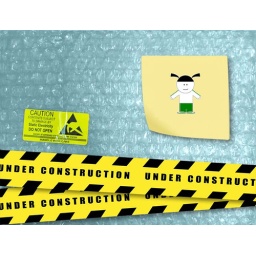
the green girl under construction